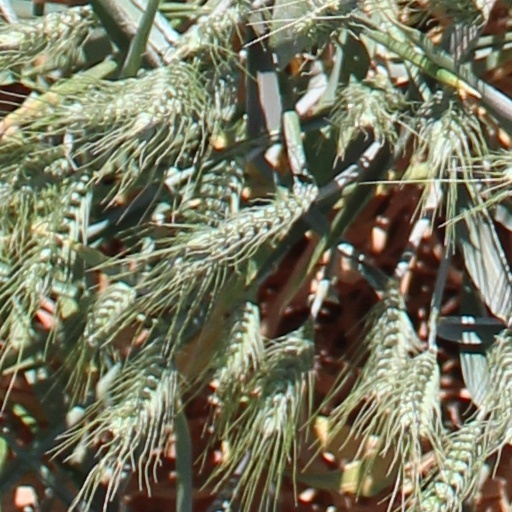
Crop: wheat